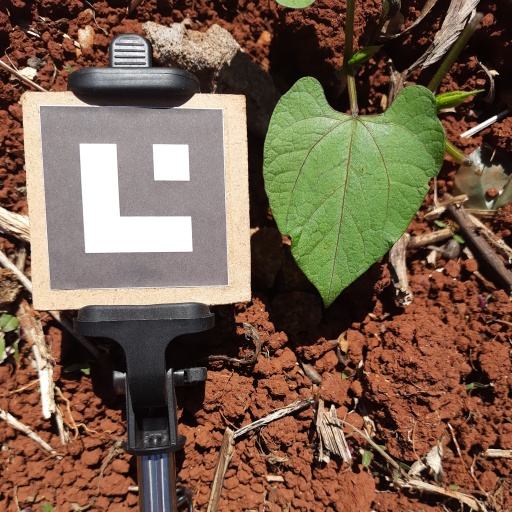
Observations: wavy surface, eating holes in the edge, under sunlight